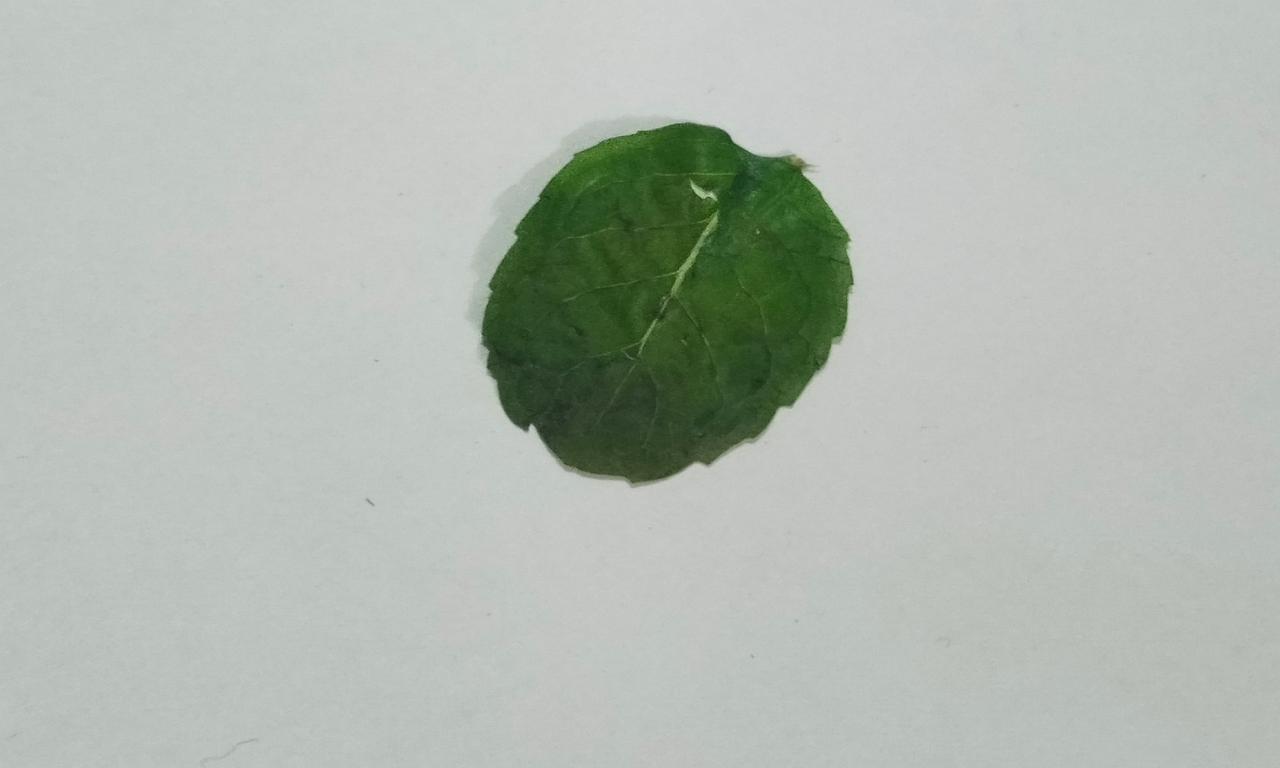
Label: Dried